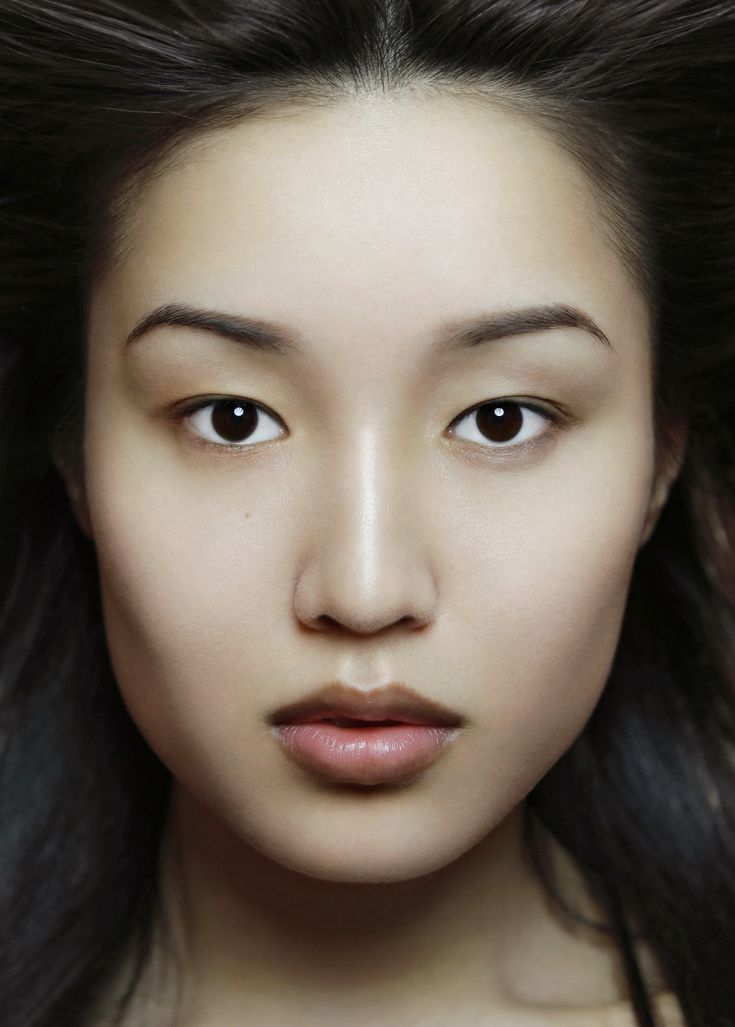
Gender: women